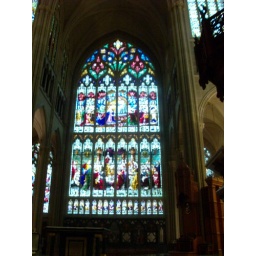
The largest stained glass window in the world